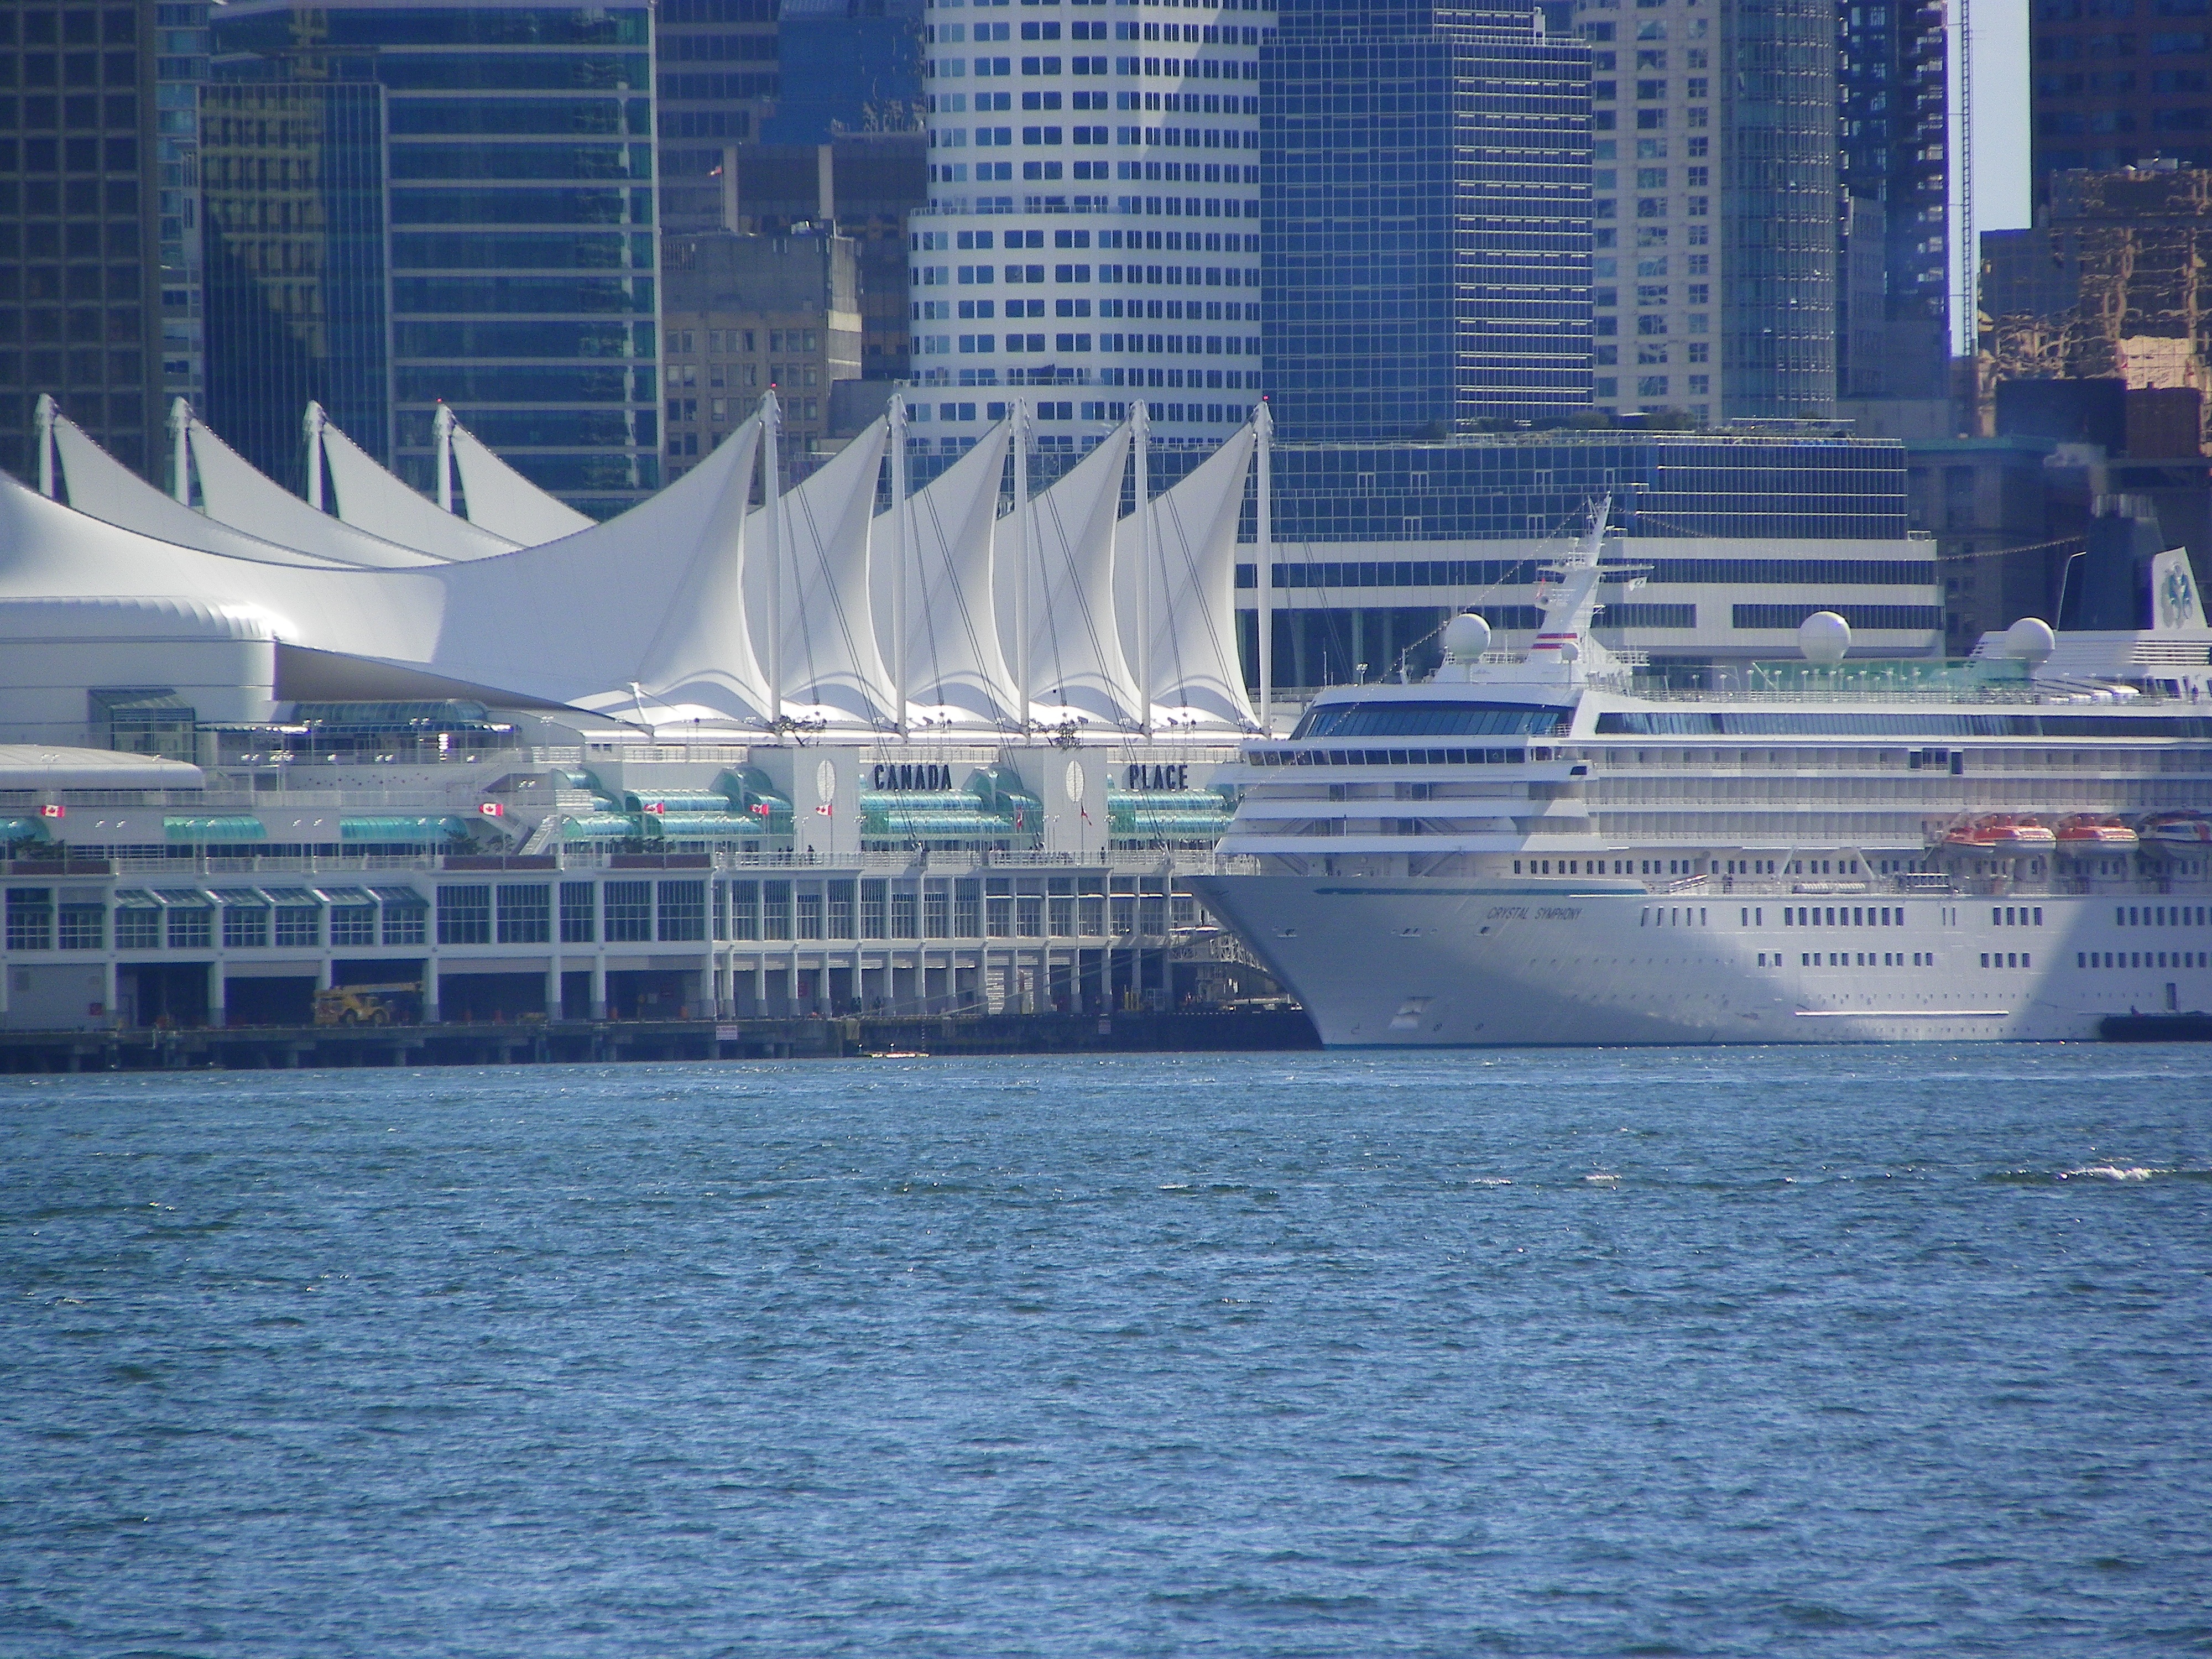
sea, dock, boat, ship, downtown, vehicle, yacht, vancouver, marina, waterfront, watercraft, cruise ship, passenger ship, freight transport, ocean liner